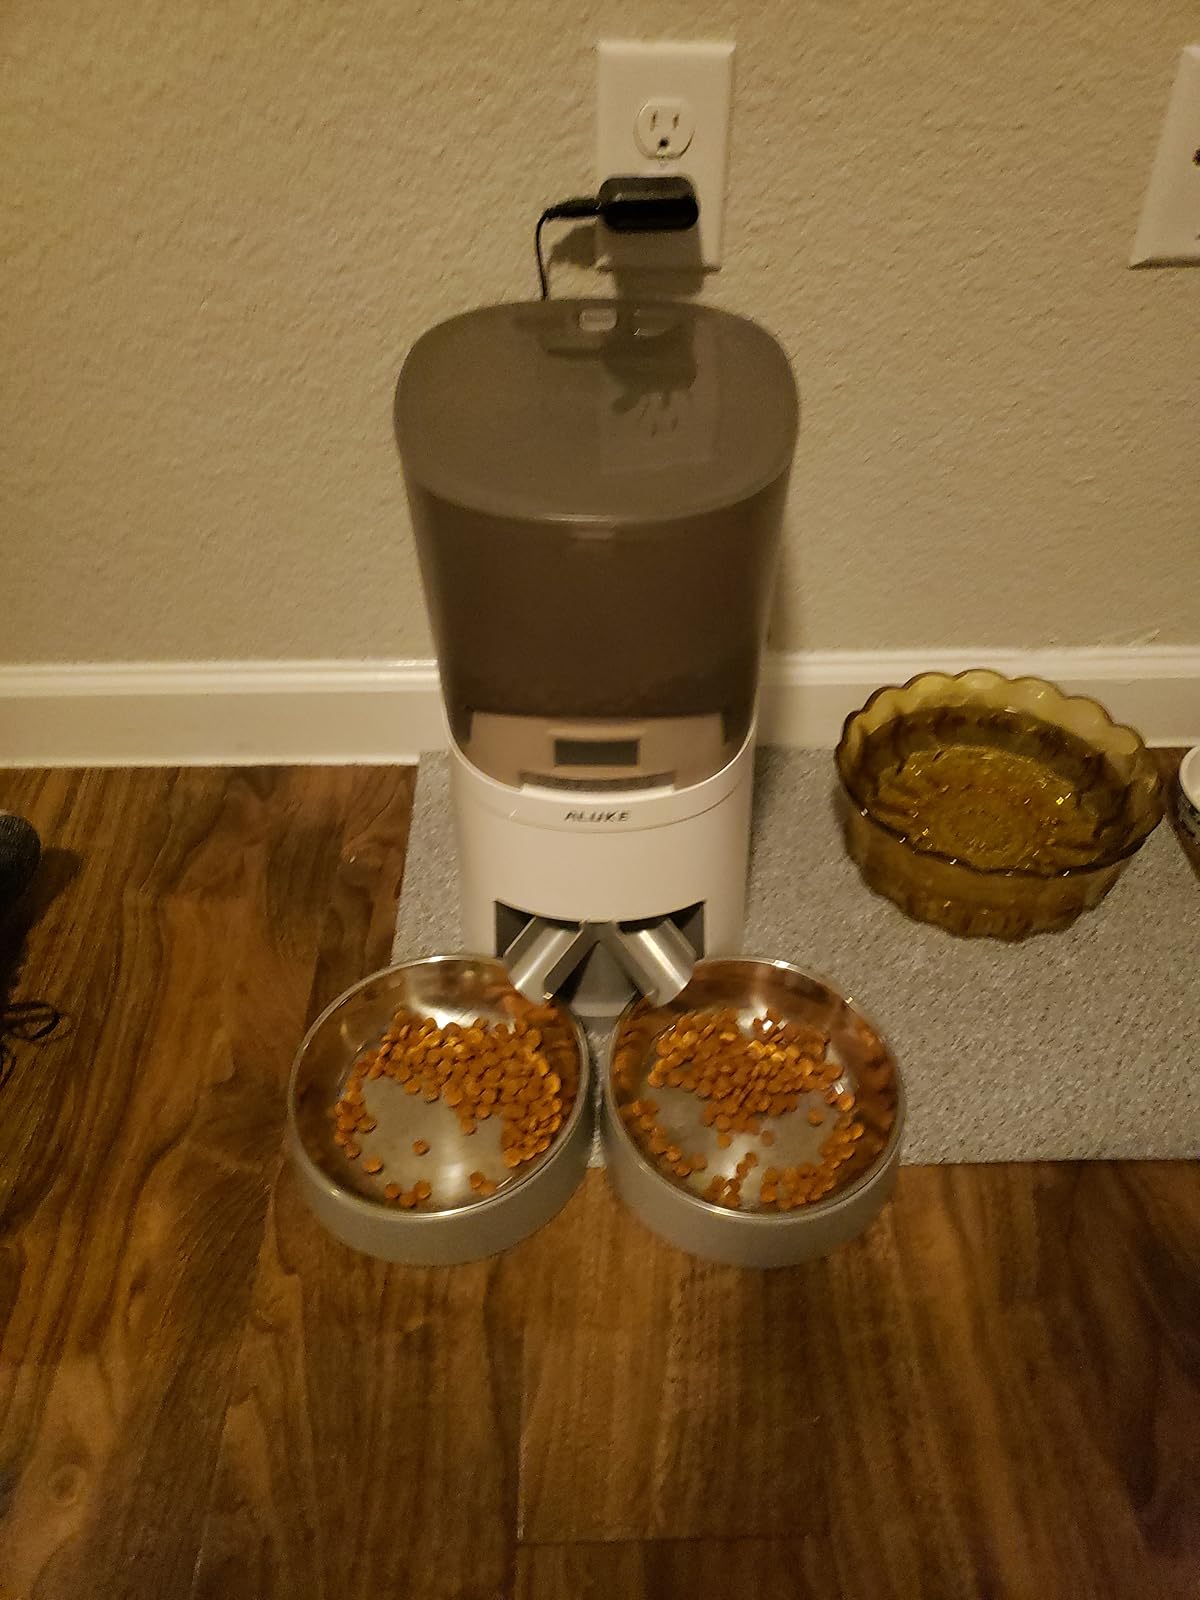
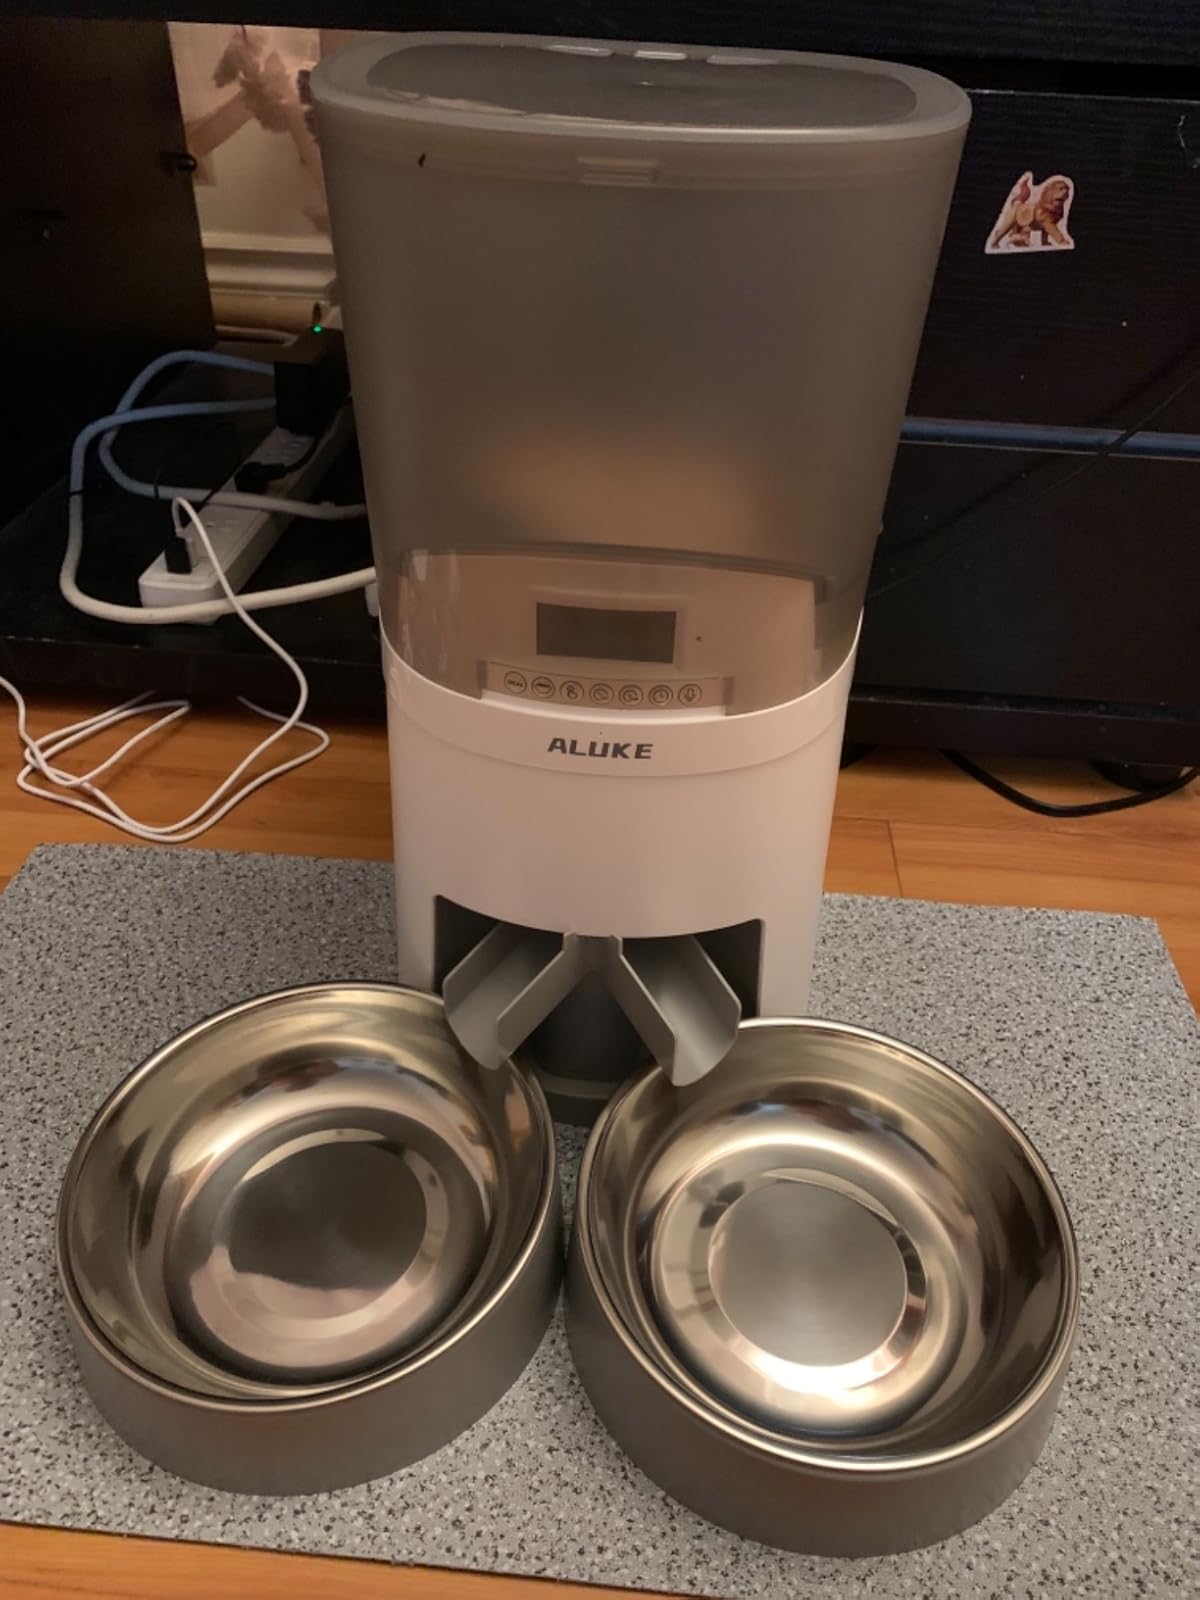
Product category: items_feeder
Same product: yes